BMW 5 Series (E34)

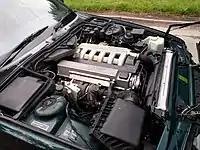
BMW M51 engine used in 525tds models (note the intake air hose coming from the intercooler which is located below the radiator)

Front suspension consists of double pivot MacPherson struts, with a replaceable shock absorber cartridge inside a steel strut housing. Control arms and thrust arms control front-to-back and side-to-side movement. Steering on most models is a recirculating ball design, however the all-wheel drive 525iX uses a rack and pinion steering system along with front suspension similar to the E30 3 Series 325iX model. All front suspension components are steel, except that the lower control arms on some models are aluminum.